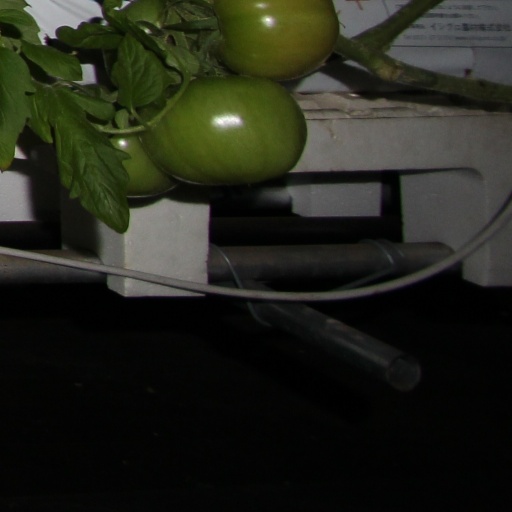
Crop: tomato